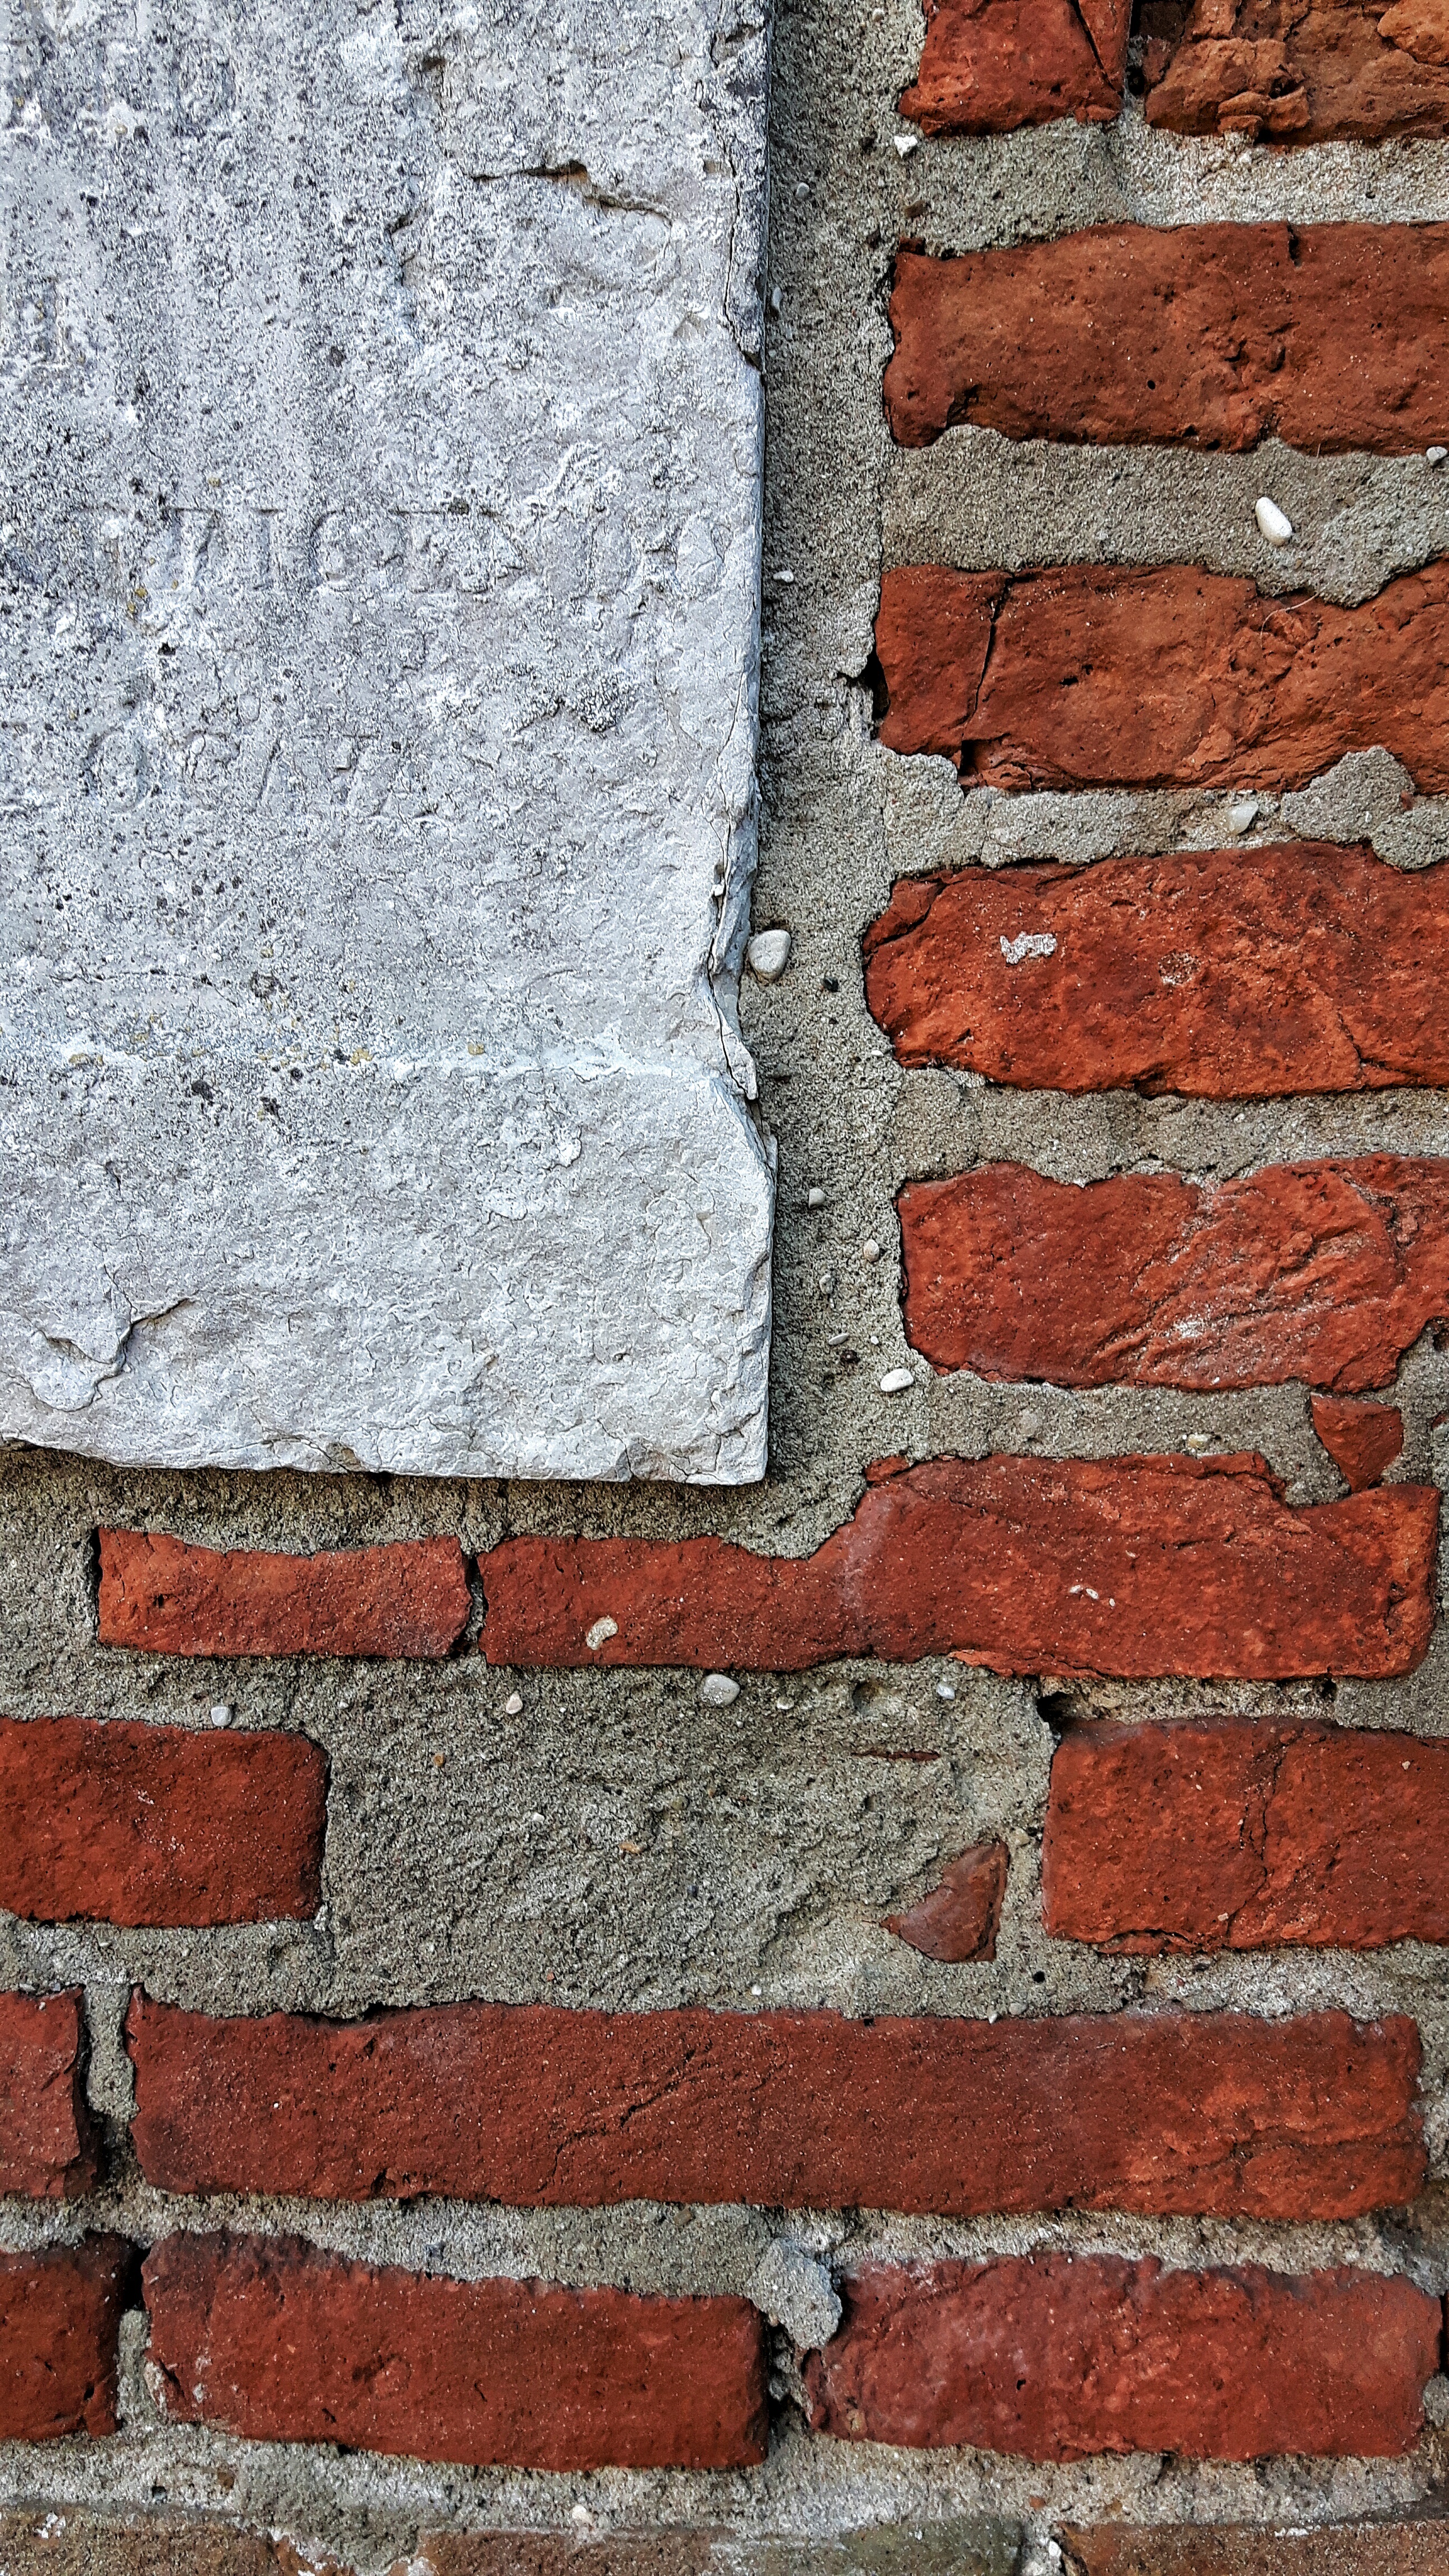
texture, building, wall, asphalt, red, color, soil, stone wall, brick, material, rocks, bricks, brickwork, fossils, plaster, sassi, road surface